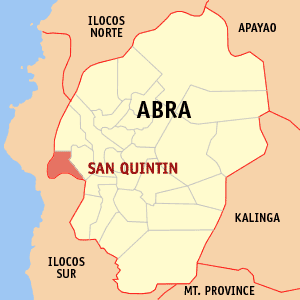
San Quintin est une municipalité située dans la province d'Abra, aux Philippines.